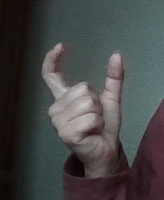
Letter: nun